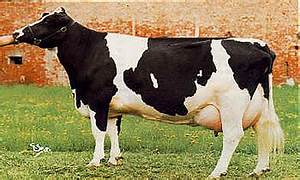
Label: mucca